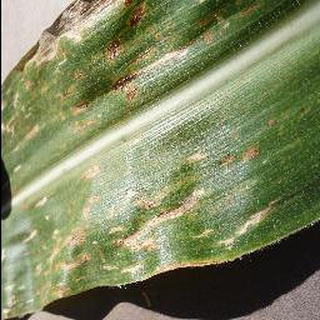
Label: corn_cercospora_leaf_spot